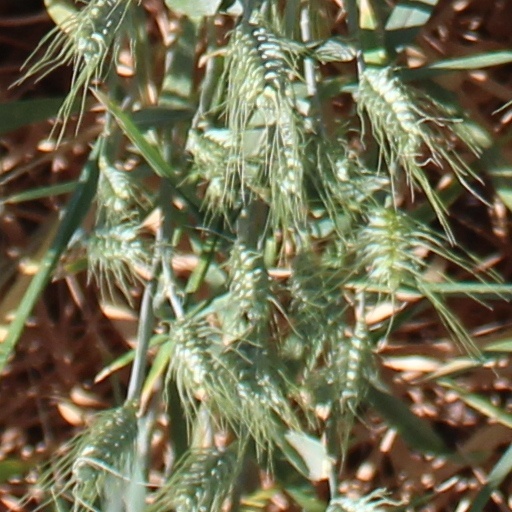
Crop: wheat